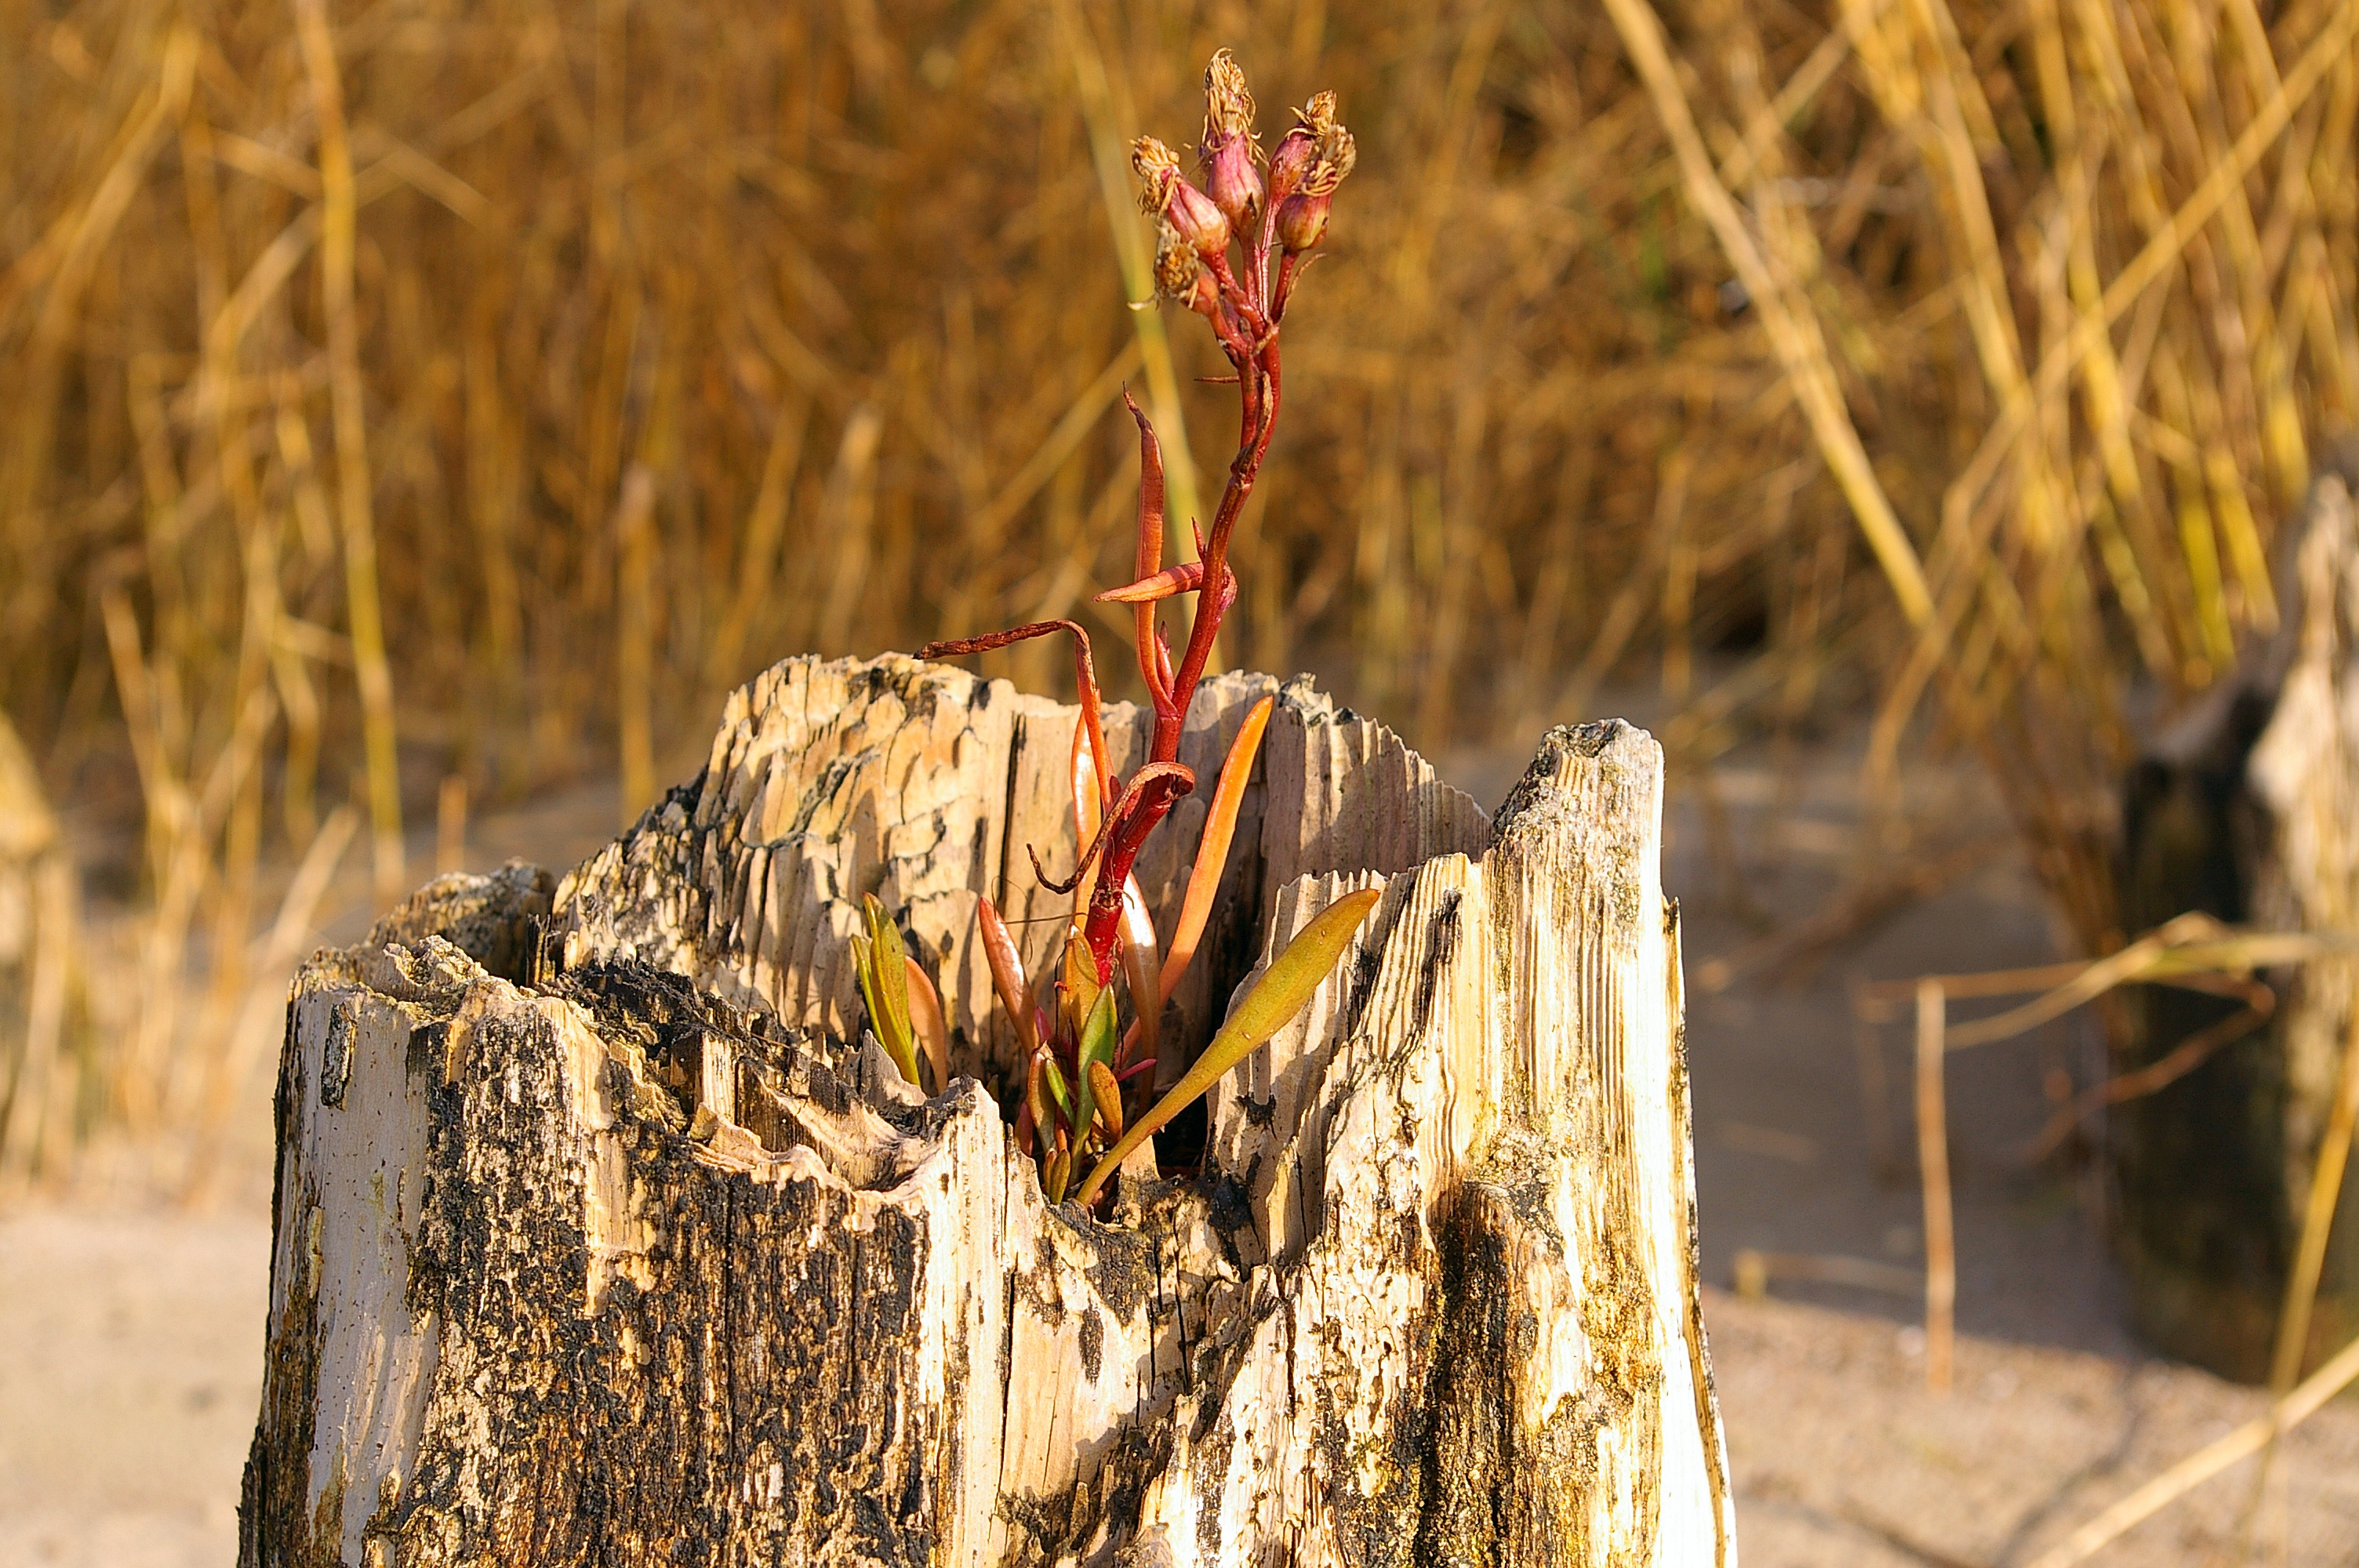
beach, landscape, tree, water, nature, grass, plant, wood, leaf, flower, lake, atmosphere, reed, spring, relax, autumn, holiday, soil, rest, flora, season, weathered, bank, relaxation, mood, silent, waters, idyll, recovery, groynes, beach sand, walk on the beach, reed belt, natural environment, grass family